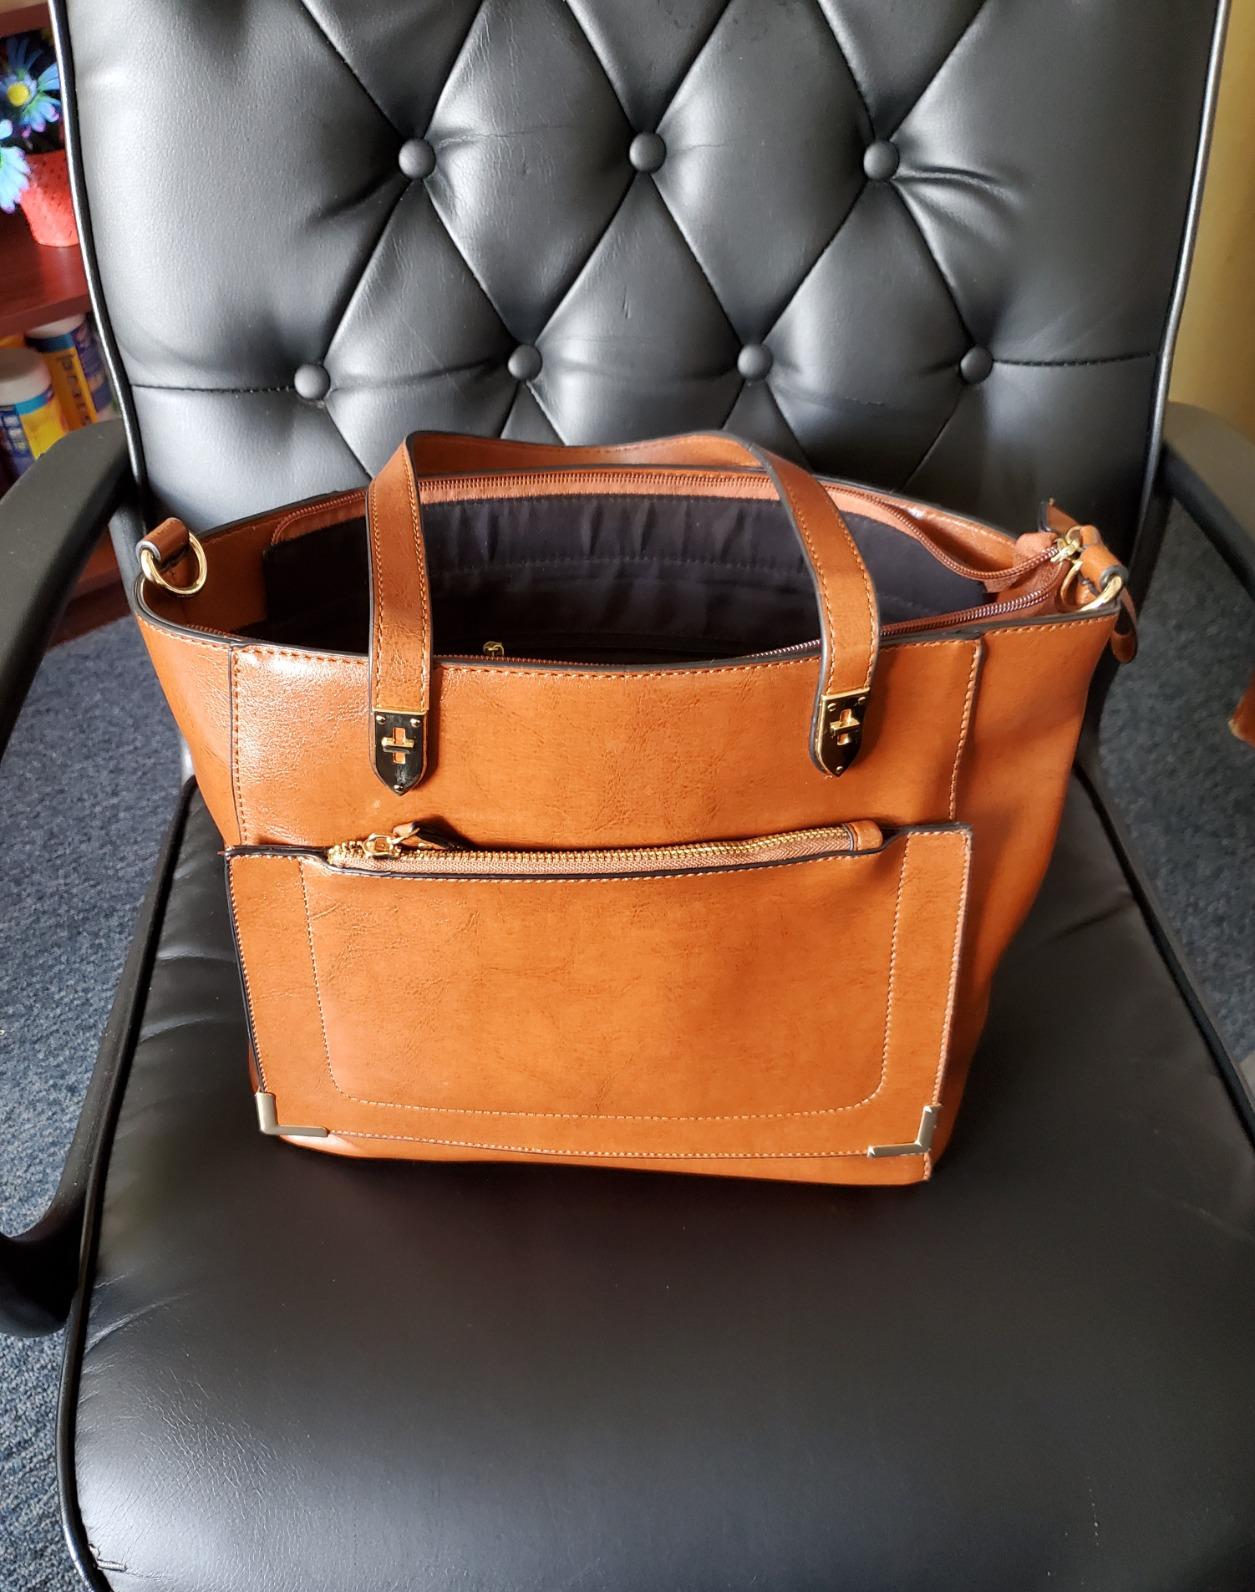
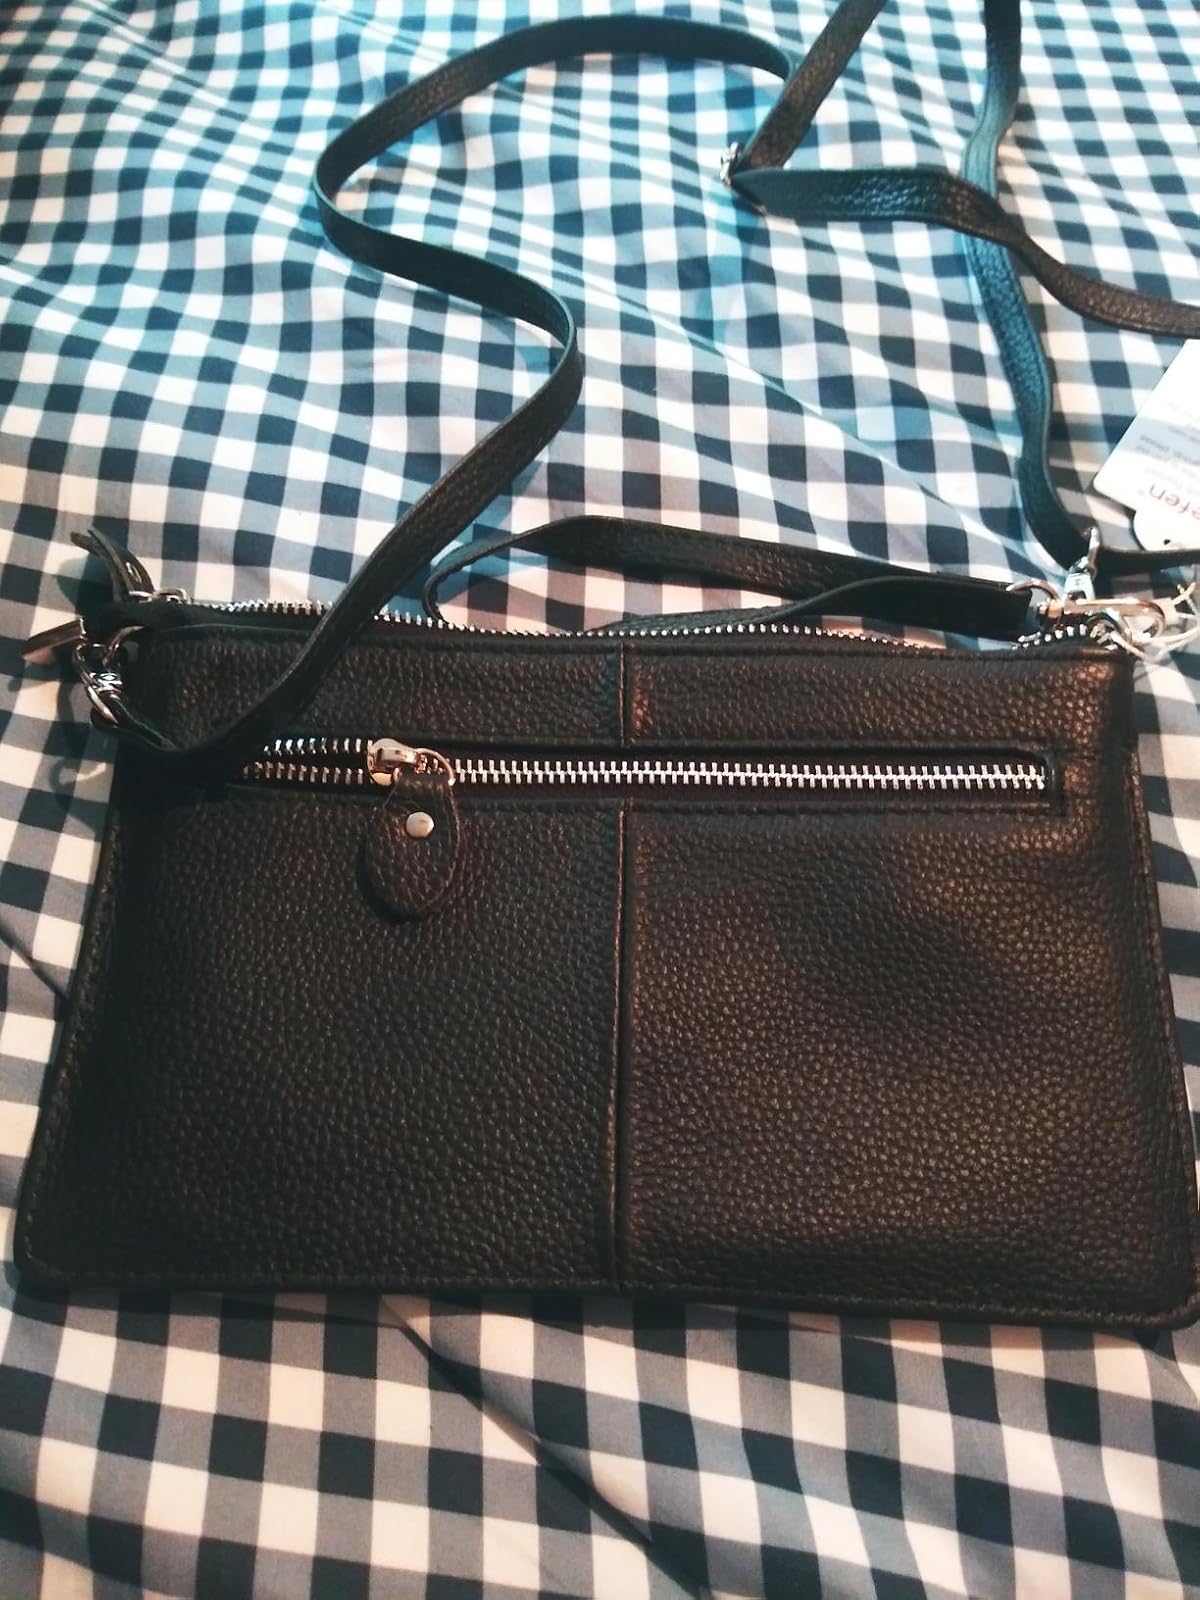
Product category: accessories_handbag
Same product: no